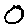
Label: 0